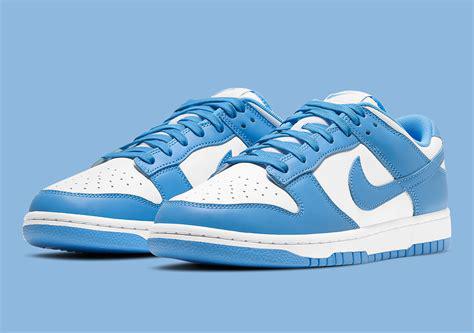
Brand: Nike
Model: Dunk